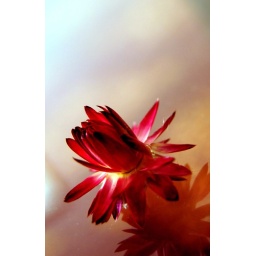
the red flower under day light !